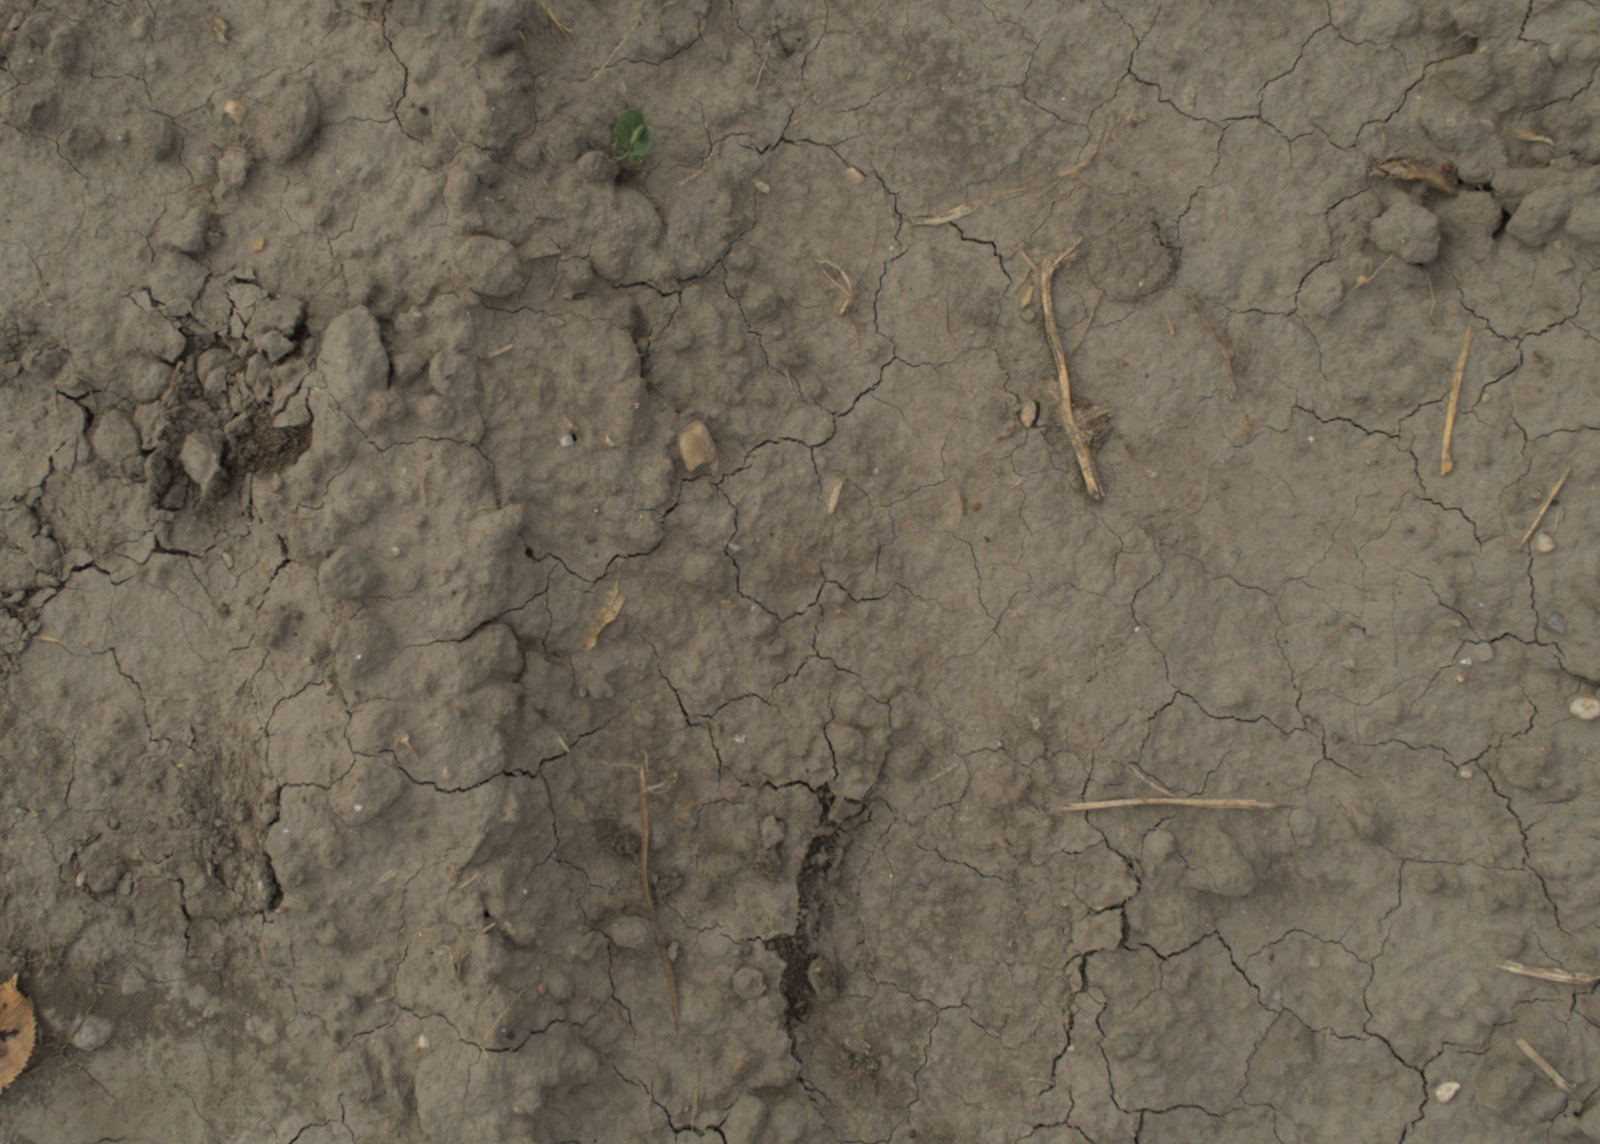
Capture date: 21.09.2021 10:52:43
Weather: mixed
Wind: light
Seeding date: 02.09.2021
Plant canopy height (mm): 962